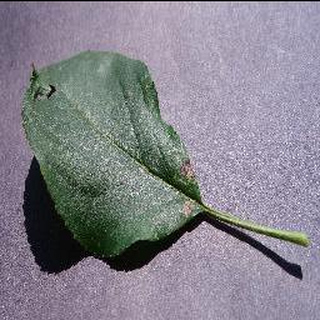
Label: apple_black_rot